A Beautiful Valley

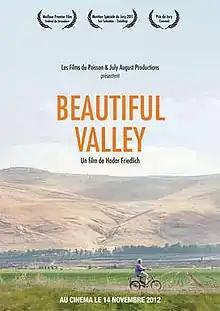
Theatrical poster of France

A Beautiful Valley is a 2011 Israeli drama that follows an 80-year-old kibbutz member and widow whose world falls apart as the kibbutz she helped establish undergoes privatization. Hadar Friedlich directed the film, which was her first feature-length directorial work.